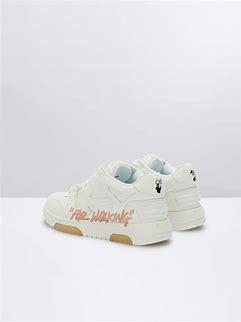
Brand: Off-White
Model: Off Out Of Office For Walking